Apogon erythrinus

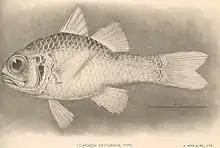
"Apogon erythrinus"

Apogon erythrinus, also called Hawaiian ruby cardinalfish, is a marine fish species endemic to Hawaii. It belongs to the family Apogonidae and the subfamily Apogoninae.